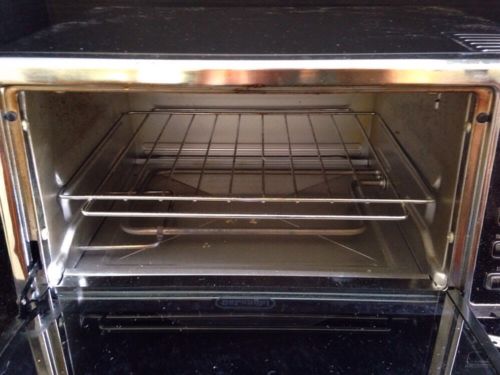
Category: toaster